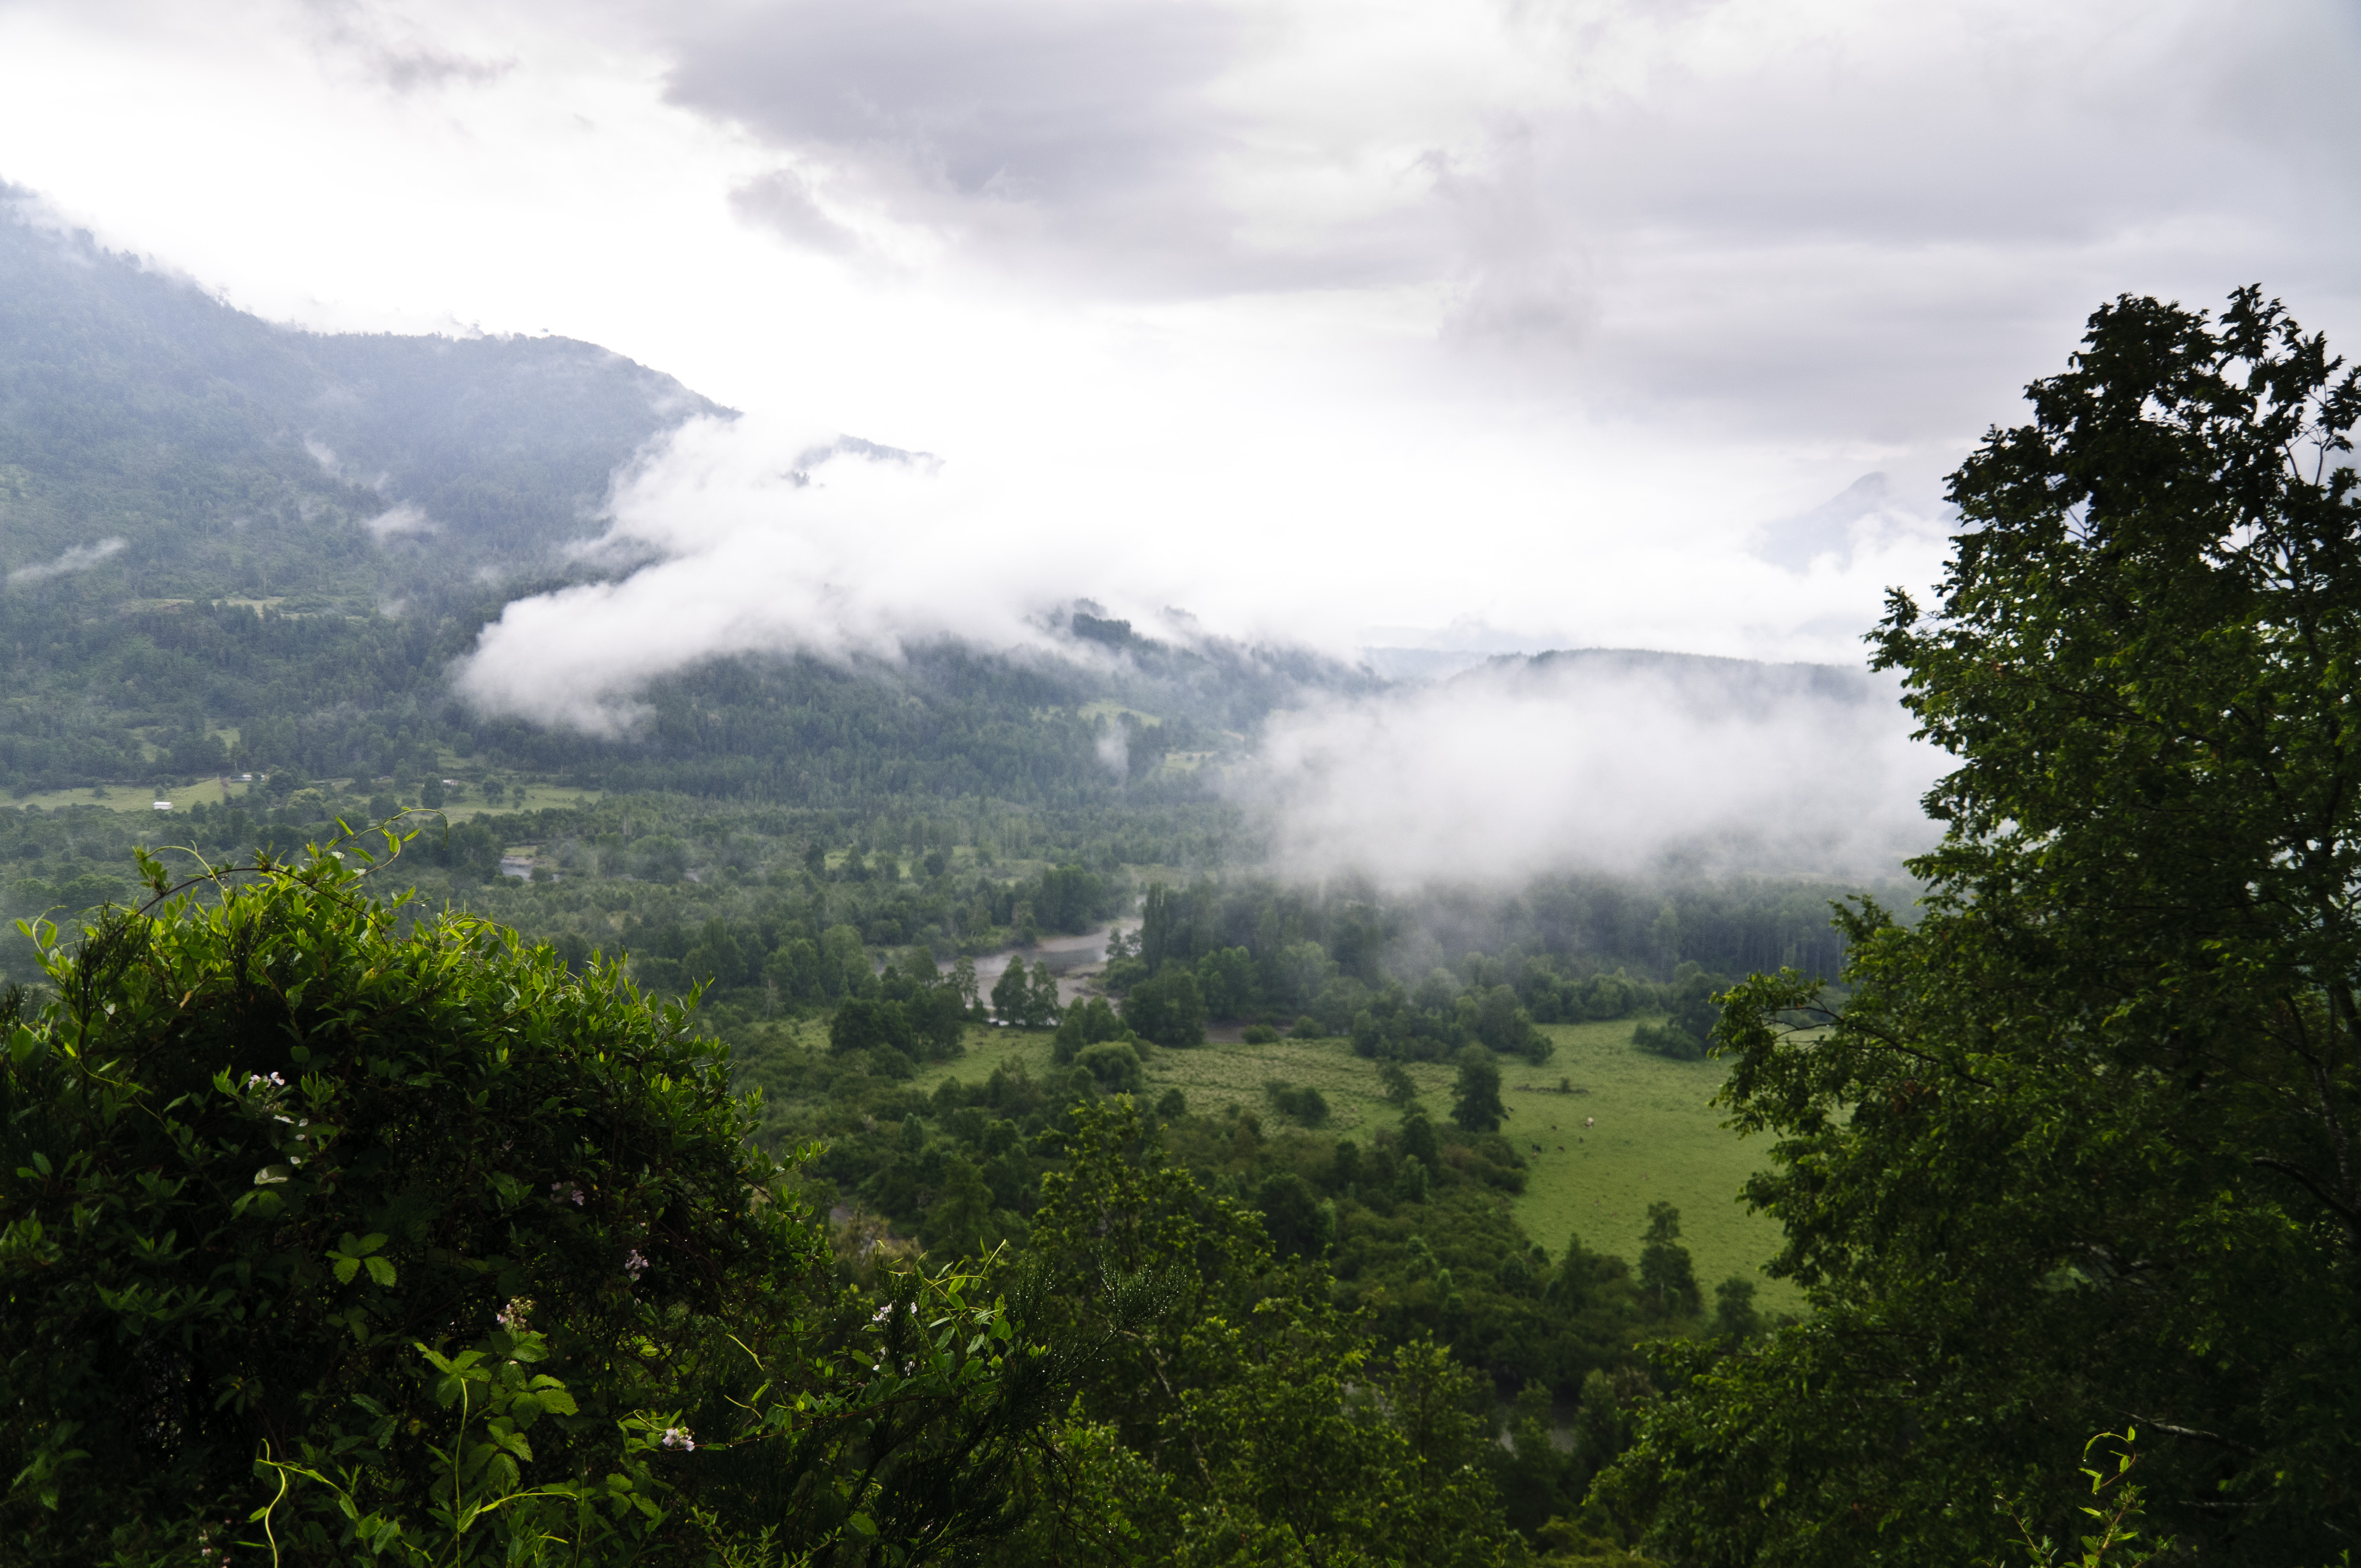
landscape, nature, forest, wilderness, mountain, cloud, sky, mist, meadow, sunlight, morning, hill, valley, mountain range, weather, nikon, highland, ridge, chile, rainforest, plateau, habitat, d300, rural area, geographical feature, atmospheric phenomenon, mountainous landforms